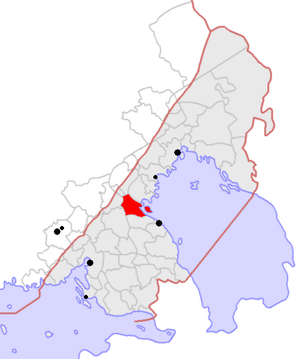
Khiytola ou Hiitola est une commune du raïon de Lakhdenpokhia de la République de Carélie en Russie, au croisement des lignes ferroviaires de Vyborg–Joensuu et de Saint-Pétersbourg–Hiitola.